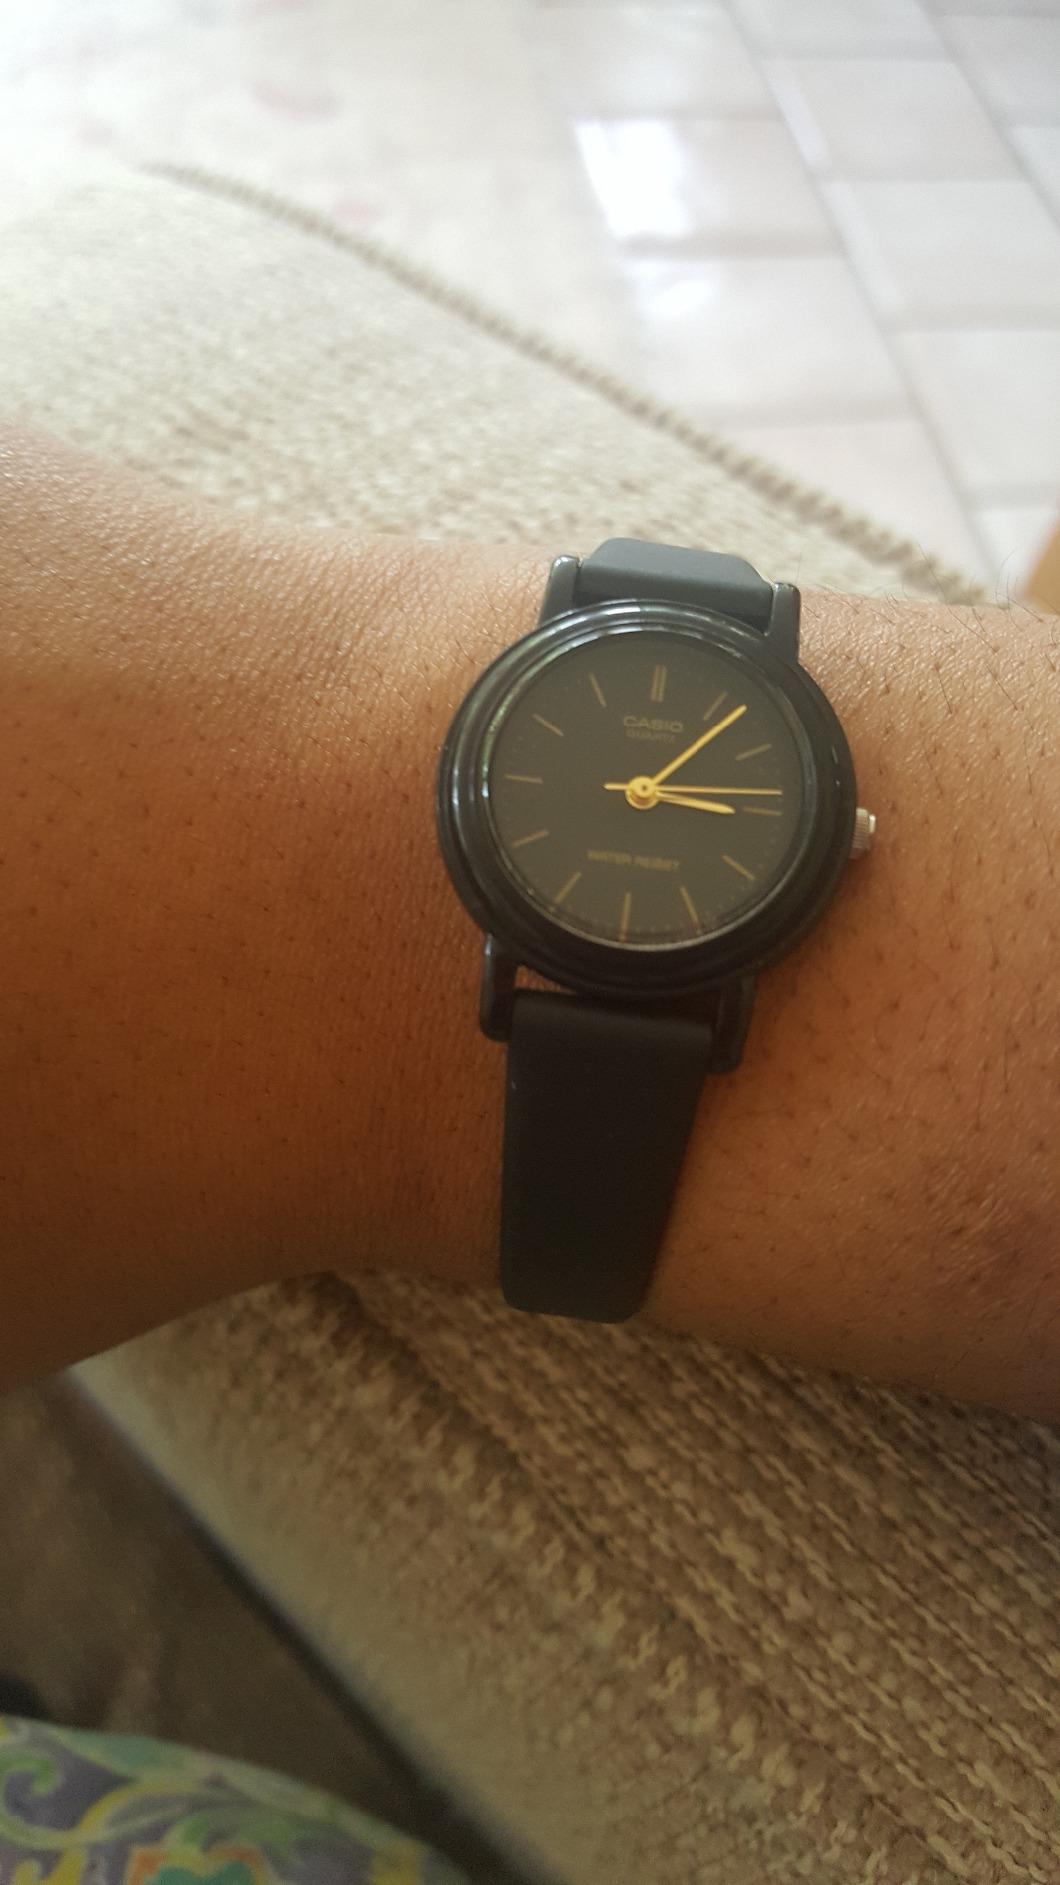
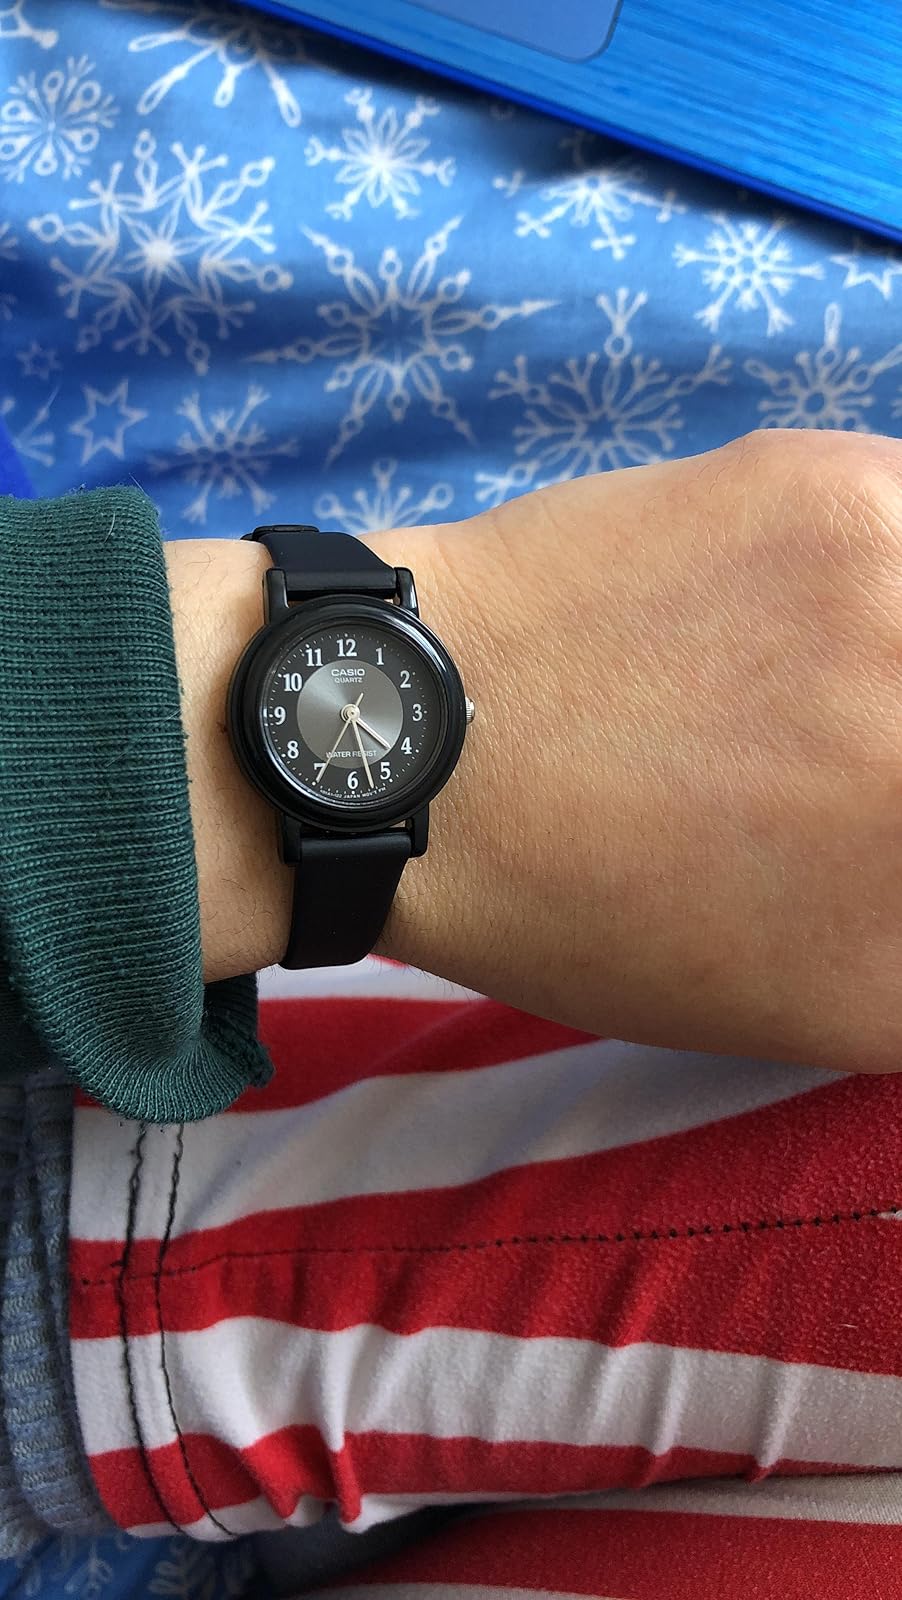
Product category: accessories_watch
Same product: no